Morten Strøksnes

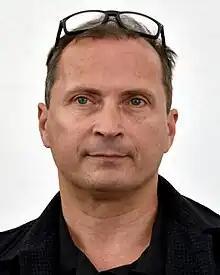
Morten Strøksnes (2019)

His books include "Hellig grunn" from 2001, "Snøen som falt i fjor" from 2004, "Automobil – Gjennom Europas Bakgård" from 2005, "Et mord i Kongo" from 2010, about Tjostolv Moland and Joshua French, and "Tequiladagbøkene – Gjennom Sierra Madre" from 2012.